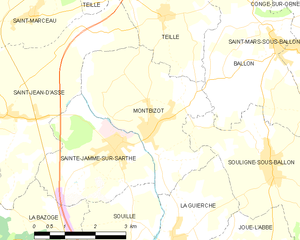
Carte des communes françaises
Montbizot est une commune française, située dans le département de la Sarthe en région Pays de la Loire, peuplée de 1 803 habitants.